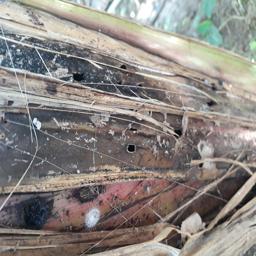
Label: BACTERIAL SOFT ROT